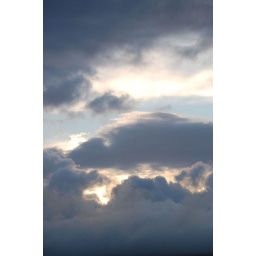
Dramatic sky over the house to the west.